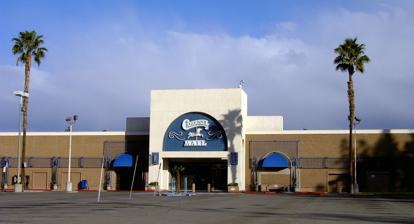
Building: Carousel Mall
Country: United States of America
Year built: 1972
Former shopping mall in San Bernardino, California This article is about the mall in San Bernardino, California. For the shopping center in Syracuse, New York, see Destiny USA . Carousel Mall Carousel Mall Entrance Location San Bernardino, California , United States Coordinates 34°06′17″N 117°17′47″W / 34.10477°N 117.29629°W / 34.10477; -117.29629 Address 295 Carousel Mall Opening date October 11, 1972 Closing date August 22, 2017 Previous names Central City Mall (1972-1991) Owner City of San Bernardino No. of stores and services 117 No. of floors 2 (3 in Harris') The Carousel Mall , also known as Central City Mall , was a mixed-use two-story shopping mall located in San Bernardino, California , along the city's former main downtown street. History As Central City Mall (1972–1991) Originally opened on October 11, 1972 as Central City Mall, with two stories, 52 stores, and 3 major anchor stores, JCPenney , Montgomery Ward , and The Harris Company , which has been at its location since 1927. The idea of the mall was for an urban renewal project for the downtown district of San Bernardino. Central City Mall was to be the first big step in revitalizing the city. It was built adjacent to 3rd Street which was the retail district at that time in San Bernardino. Two years after it opened, the city made a plan that called for a long list of ideas and projects that never happened, including an aerial monorail tramway, a new commerce building, a fourth anchor store for the mall, and a Central City park. During the late 1970s, the mall already started to encounter problems. One of the mall's largest challenges were the local gangs that used the mall as a gathering place. It was also due to lack of organization from the mall changing hands with different management companies as well as city leaders who had a financial interest in the success of the mall.  These problems continued into and in the late 1980s, and the developers made a new revitalization plan to renovate the mall to attract more people. As Carousel Mall (1991–2017) In 1991, the mall's owners renamed it Carousel Mall and added a large carousel, colorful interior decoration, and brighter façades to attract families with young children, and alienate gang members. Despite the renovation, the mall started losing business throughout the rest of the 1990s. The downtown area returned to a declining trend as people decided to shop at Inland Center , which acquired Gottschalks after it moved from the Carousel Mall to Inland Center after merging with The Harris Company (and Gottschalks was already present as an anchor at Inland Center). Inland Center, compared to Carousel Mall, succeeded in keeping stores open and filling its vacancies due to its closer proximity to the I-215 / I-10 interchange and retention of anchor businesses. In 2001, Montgomery Ward went out of business and closed, leaving only JCPenney for another year before it was the final anchor to close its doors later in 2003. In response to the anchor closures, the mall's owners at the time allowed a mixed-use concept to fill vacated retail outlets at its 3rd Street entrance and its western court/lobby with county offices.  The County of San Bernardino remained the largest tenant of the mall until their move out of the mall prior to its closure. LNR Property Corp purchased the property in February 2006 with the intention of developing a high density residential and commercial project, but nothing has come from the development. In January 2008, LNR Corp sold the Carousel Mall property. The adjoining movie theater, CinemaStar, also closed its doors in 2008, further reducing foot traffic to the property. M & D Properties, based out of Lynwood, California , bought the property from LNR Corp for $23.5 million. On August 22, 2017 the Carousel Mall closed its doors after evicting the remaining tenants that were still open. Redevelopment complications Difficulties in returning the mall to its prior state include the further decline of the original San Bernardino downtown area with redevelopment work yielding mixed results, easier development opportunity elsewhere in the city, and legal issues from past redevelopment deals. There have been efforts in the late 2000s and early 2010s to create positive interest in San Bernardino's downtown region from various agencies and businesses: the reconstruction of the aging I-215 freeway corridor, the reopening of the former CinemaStar facility as a Regal Cinemas Theater, as well as the San Bernardino Express Rapid Transit project completed in 2013 and 2014 have created some interest in the Downtown area, but the surrounding vacancies of business centers and towers around the Carousel Mall remain considerable obstacles to a comprehensive revitalization effort. San Bernardino still has viable business property and open lots in the more suburban /industrial-centric University District in the north, as well as its current business corridor on Hospitality Drive at the southern border of the city that is more accessible to Loma Linda and Redlands residents.  In addition, stores present at Inland Center are not interested in occupying additional retail space that's less than two miles away in an economically depressed area. While Inland Center does have an anchor vacancy (most recent being Sears), a new anchor is more likely to build new on an empty lot than to take up aging facilities. Commercial developers have made offers in the last two decades for various greyfield plans concerning the property, including rehabilitating it, razing it, or a mixed-use plan to build commercial and residential facilities.  Most planning has been turned down by the City of San Bernardino , Mission Native Americans , various financial institutions, and holding corporations, all of whom have a controlling stake in the mall's development from prior years of investment into the property, forming an effective stalemate on future changes.  Most recently, City of San Bernardino's bankruptcy proceedings have complicated matters further in addition to the State of California's decision to close Economic Redevelopment Agencies and seize funding from the organizations statewide. Redevelopment context The Carousel Mall's failure is best understood in the context of California Redevelopment. First passed in the 1950s as an anti-slum policy, the State of California pioneered the concept of tax-increment financing to promote a modern post-war economy. In reality, very few redevelopment projects succeeded (a notable example is San Francisco's Embarcadero Center ), but most became tax-redistribution schemes. The trend accelerated after the passage of Proposition 13. San Bernardino's mall then matched the strategies of contemporaneous failed malls such as the Long Beach Plaza and the Plaza Pasadena. The idea was to condemn grandfathered low property-tax rate properties and redevelop them as retail centers that would concentrate local sales taxes. The lax oversight of local redevelopment agencies also lead to insider deals favorable to redevelopers. Today As of August 22, 2017, the mall is closed to public access. The mall once housed more than 300 San Bernardino County employees from different departments. As of 2010, excluding office space, about seventeen retail stores inside the mall were still open for business, including an AM Radio Station and a Jackson Hewitt Tax Center (as of 2012 The Jackson Hewitt Tax Center has closed). The remaining businesses are independently owned, including four operating restaurants. San Bernardino City Unified School District moved its office out of the mall in 2012. The land on where this mall sits is owned by the city. The carousel from which the mall derived its name was sold by the city in 2018. One part of the property is not owned by the city: a building that formerly housed Gottschalks. On the evening of May 15, 2022, the mall sustained unknown damage due to a vagrant fire. On July 20, 2022, city leaders approved a plan to demolish the buildings on the 43-acre property and sell the property. On October 14, 2022 Lincoln Property Company withdrew from the project to redevelop the mall site. On October 27, 2022, a scrap metal thief, or "scrapper", was found dead after being electrocuted while he attempted to steal copper wiring from a substation. Demolition of the mall began in April of 2023 with a November completion date. The City of San Bernardino plans to redevelop the area with office, retail and housing projects. As of April 6, 2024, the mall has been demolished, but the Harris building, Parking structure, and enterprise building still stand. The Harris building still stands possibly due to it having a different owner than the mall. However the Harris building was donated to the city. Its future is unknown. On October 24, 2024 fire engulfed the Harris Building. On November 20, 2024, a women who had fallen into a manhole at the former location of the Carousel Mall was rescued by first responders after spending the night inside of the manhole. References